Voi avete un cor fedele

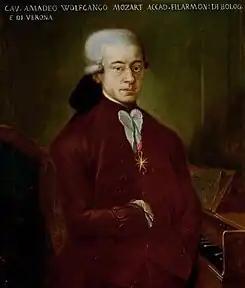
1777 portrait of Mozart

"Voi avete un cor fedele", K. 217, is a concert aria by Wolfgang Amadeus Mozart for solo soprano and orchestra, composed in Salzburg, dated 26 October 1775. Written around the time of the composition of Mozart's five violin concertos. In this aria, the character Dorina contemplates a new romantic partner.